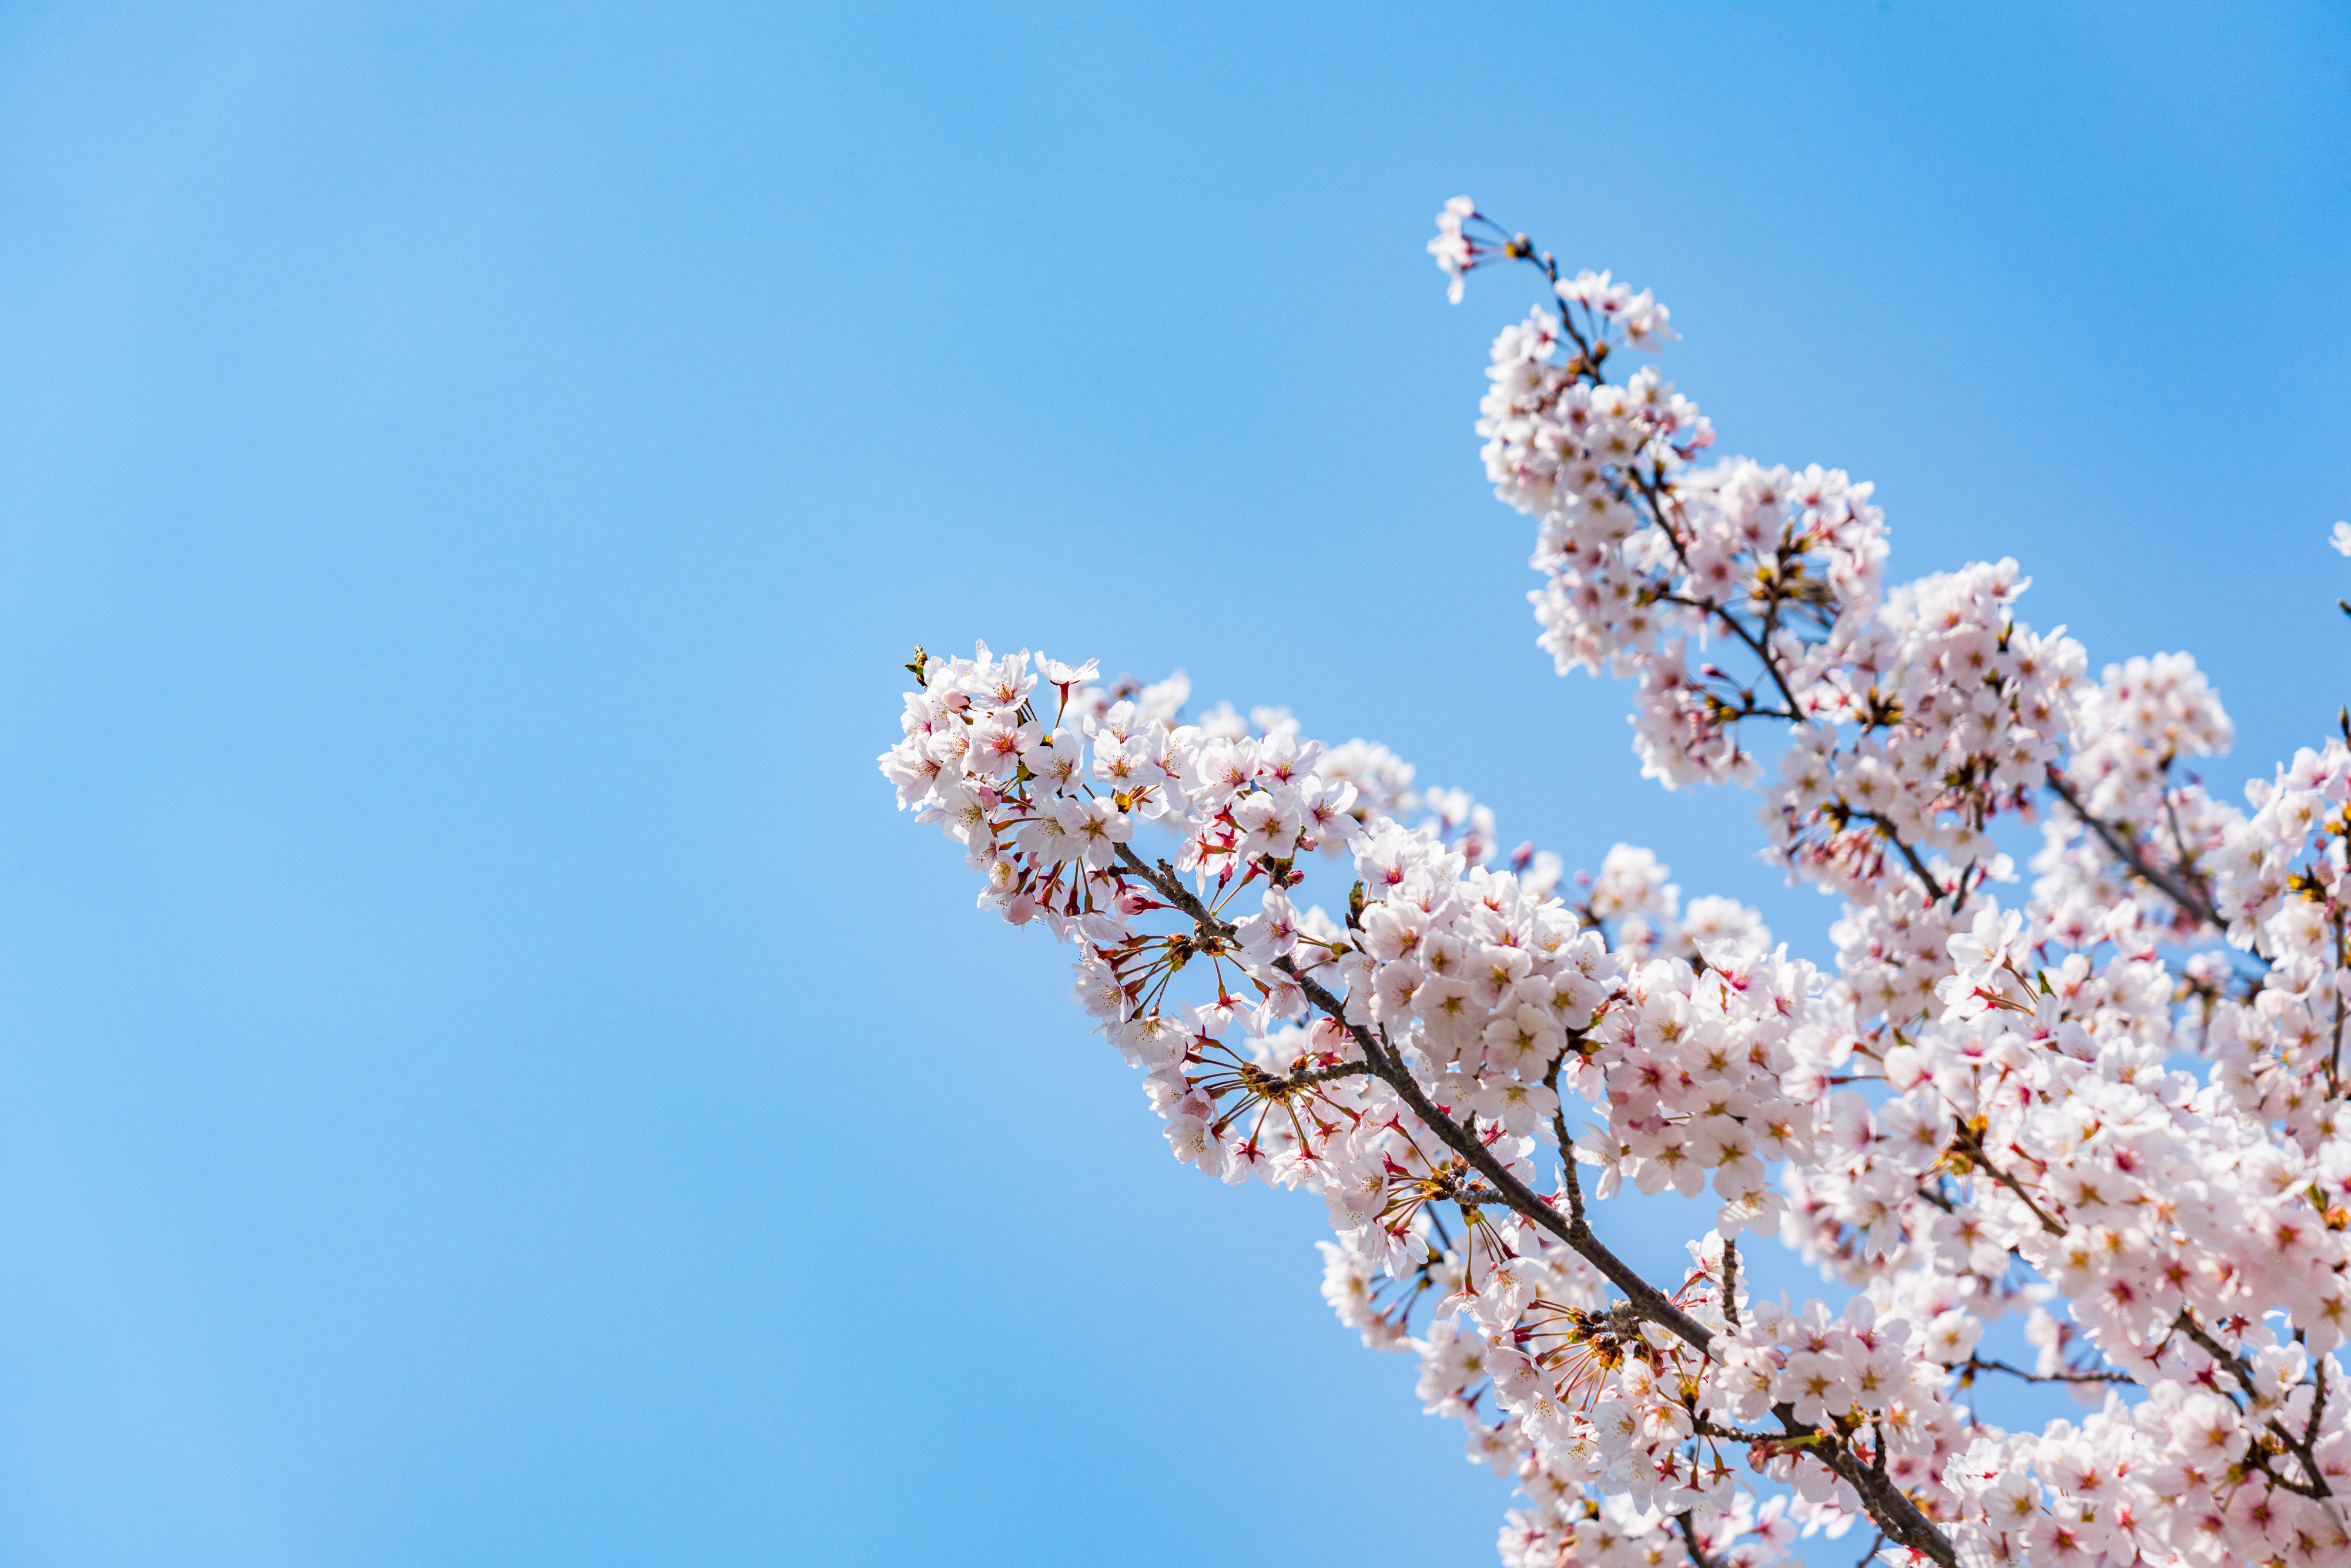
Hanyang University, korea, seoul, spring, flowers, spring flowers, cherry blossoms, flower trees, blue, daytime, branch, petal, flower, twig, blossom, pink, Colorfulness, botany, cherry blossom, prunus, wildflower, stock photography